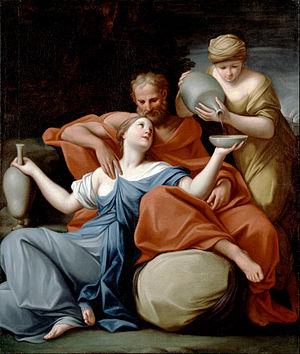
Marcantonio Franceschini est un peintre italien baroque de la seconde moitié du XVIIᵉ et du début du XVIIIᵉ siècle, appartenant à l'école bolonaise, qui a été actif dans sa ville natale.